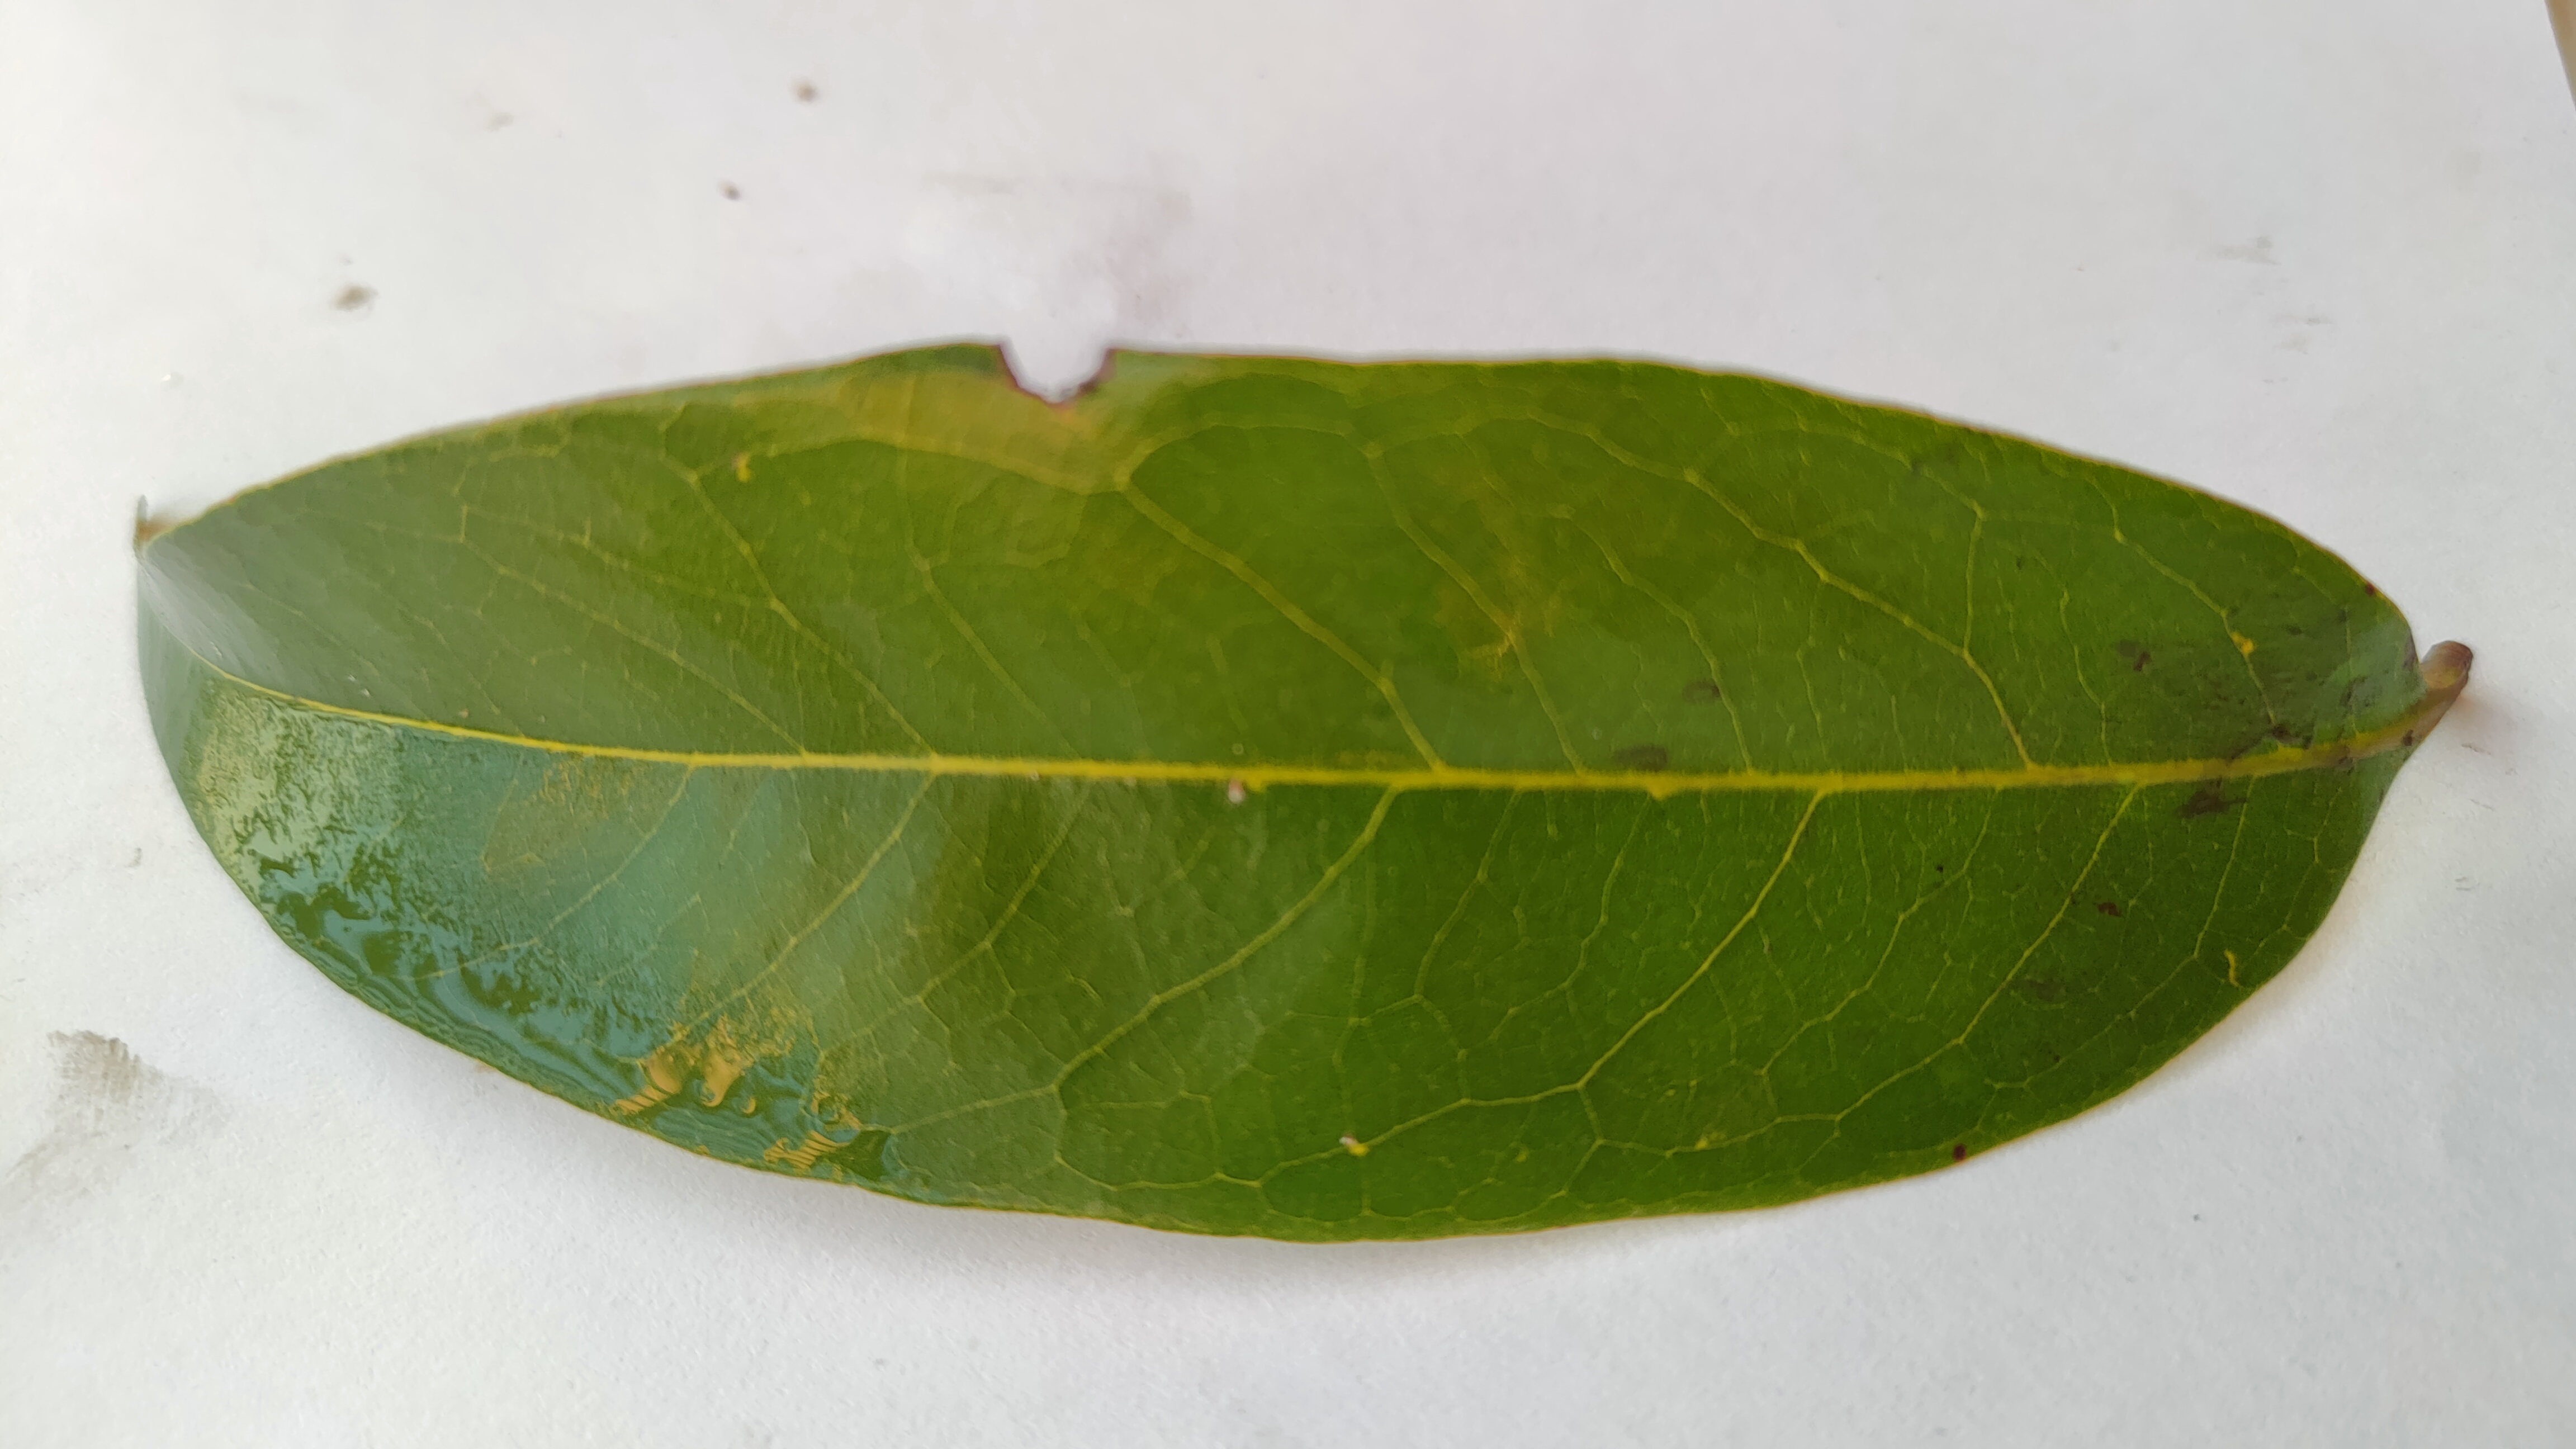
Leaf variety: Lychee